Kallum Higginbotham

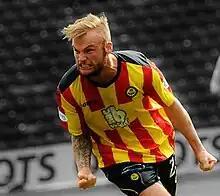
Higginbotham with Partick Thistle in 2014

Kallum Michael Higginbotham (born 15 June 1989) is an English footballer who plays as a winger for club East Fife F.C.